David Foxton

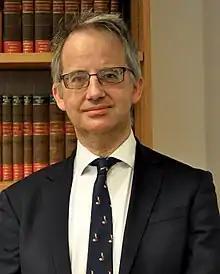
Foxton in 2022

Sir David Andrew Foxton (born 14 October 1965) is a British High Court judge.